Human

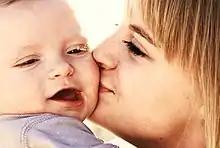
Human parents often display familial love for their children.

Human motivation is not yet wholly understood. From a psychological perspective, Maslow's hierarchy of needs is a well-established theory that can be defined as the process of satisfying certain needs in ascending order of complexity. From a more general, philosophical perspective, human motivation can be defined as a commitment to, or withdrawal from, various goals requiring the application of human ability. Furthermore, incentive and preference are both factors, as are any perceived links between incentives and preferences. Volition may also be involved, in which case willpower is also a factor. Ideally, both motivation and volition ensure the selection, striving for, and realization of goals in an optimal manner, a function beginning in childhood and continuing throughout a lifetime in a process known as socialization.